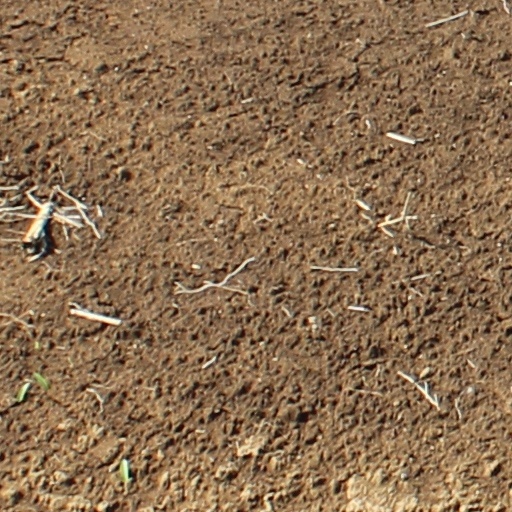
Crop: wheat